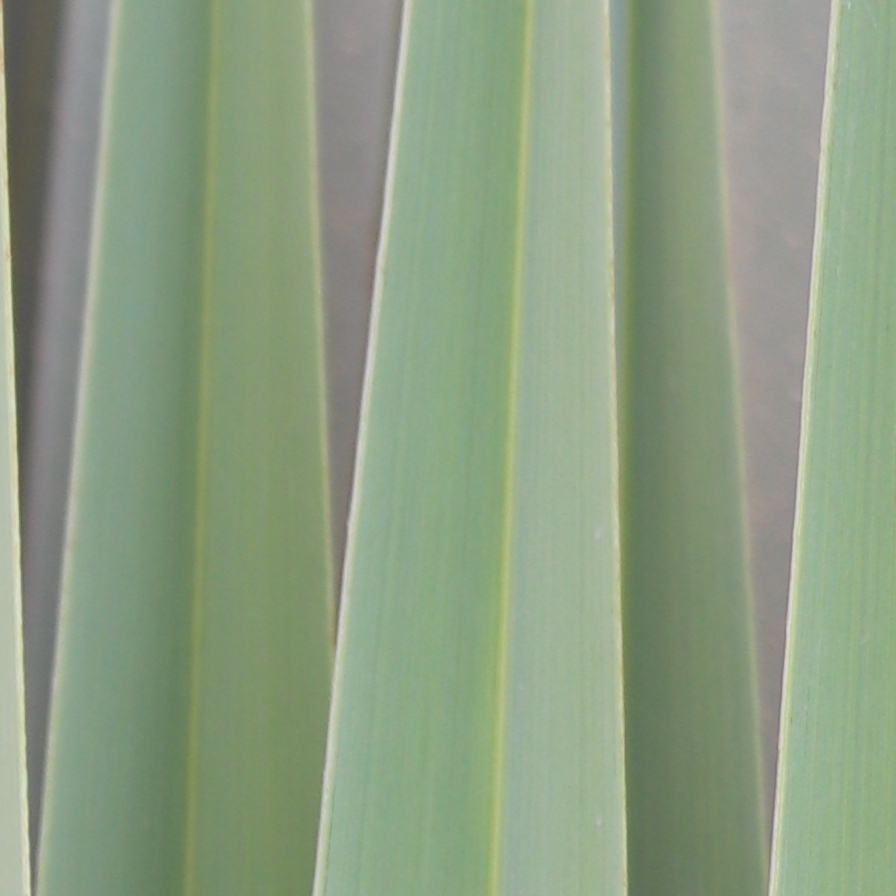
Label: Healthy